HMS Brilliant (1757)

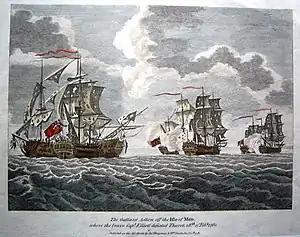
Battle of Bishops Court, 1760. "Brilliant" is partly obscured at centre rear. By James Davie, 1780

"Brilliant" was commissioned in October 1757 under the command of post-captain Hyde Parker and entering Navy service during the early stages of the Seven Years' War against France.